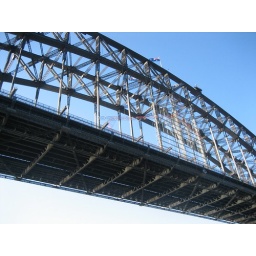
water taxi - under the bridge